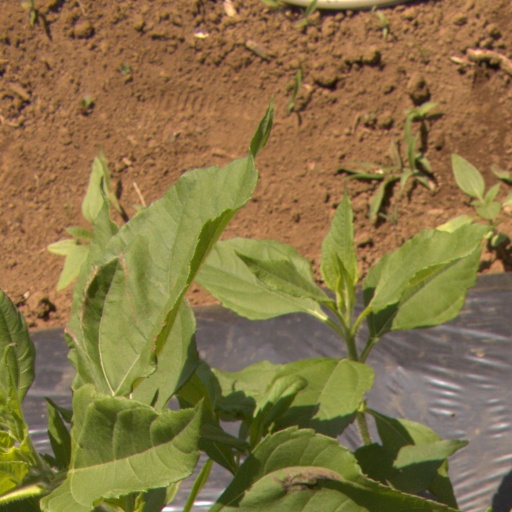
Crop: Jerusalem artichoke